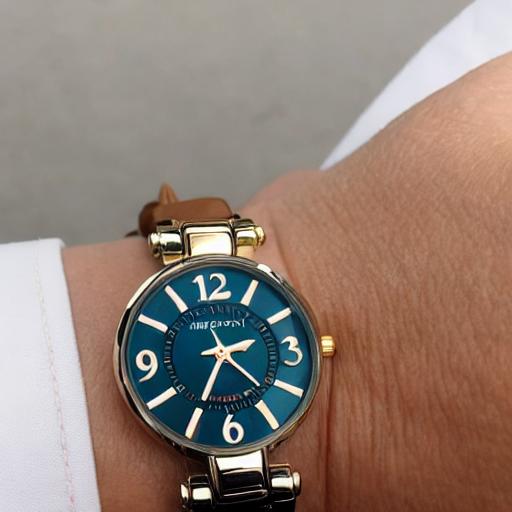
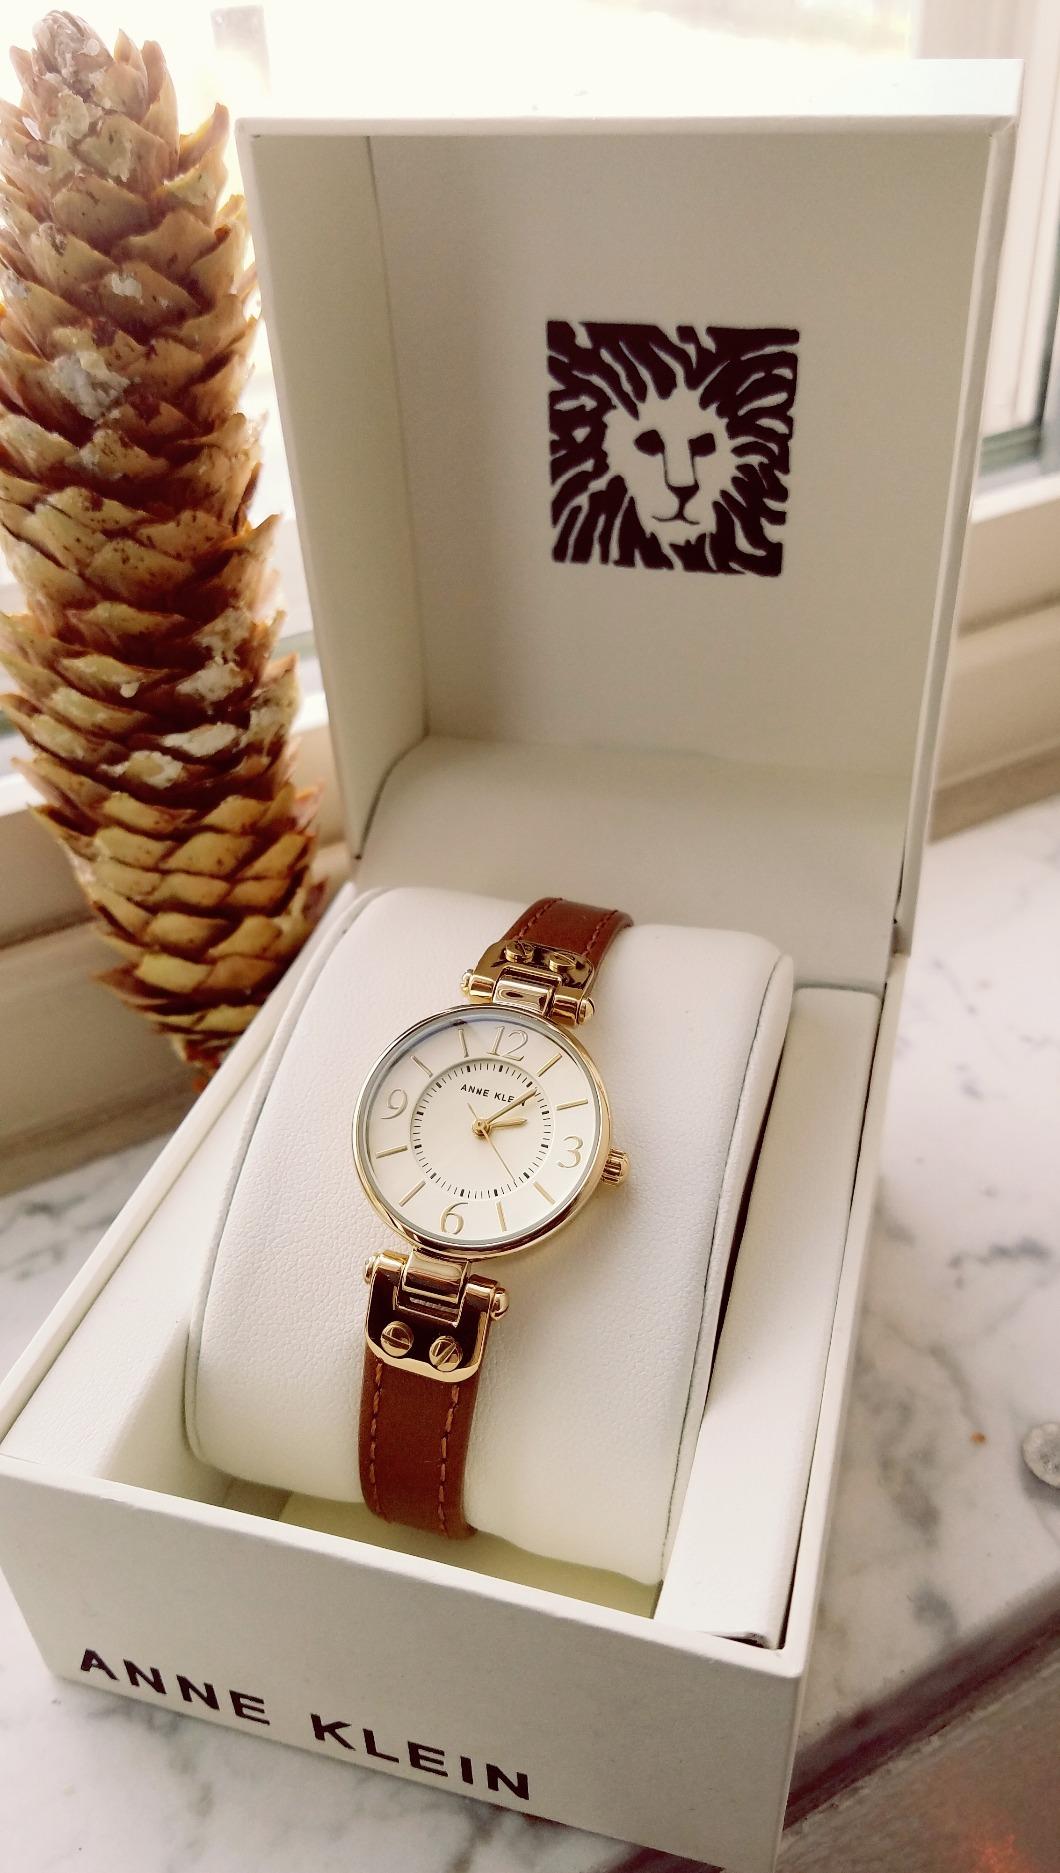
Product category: accessories_watch
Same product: no